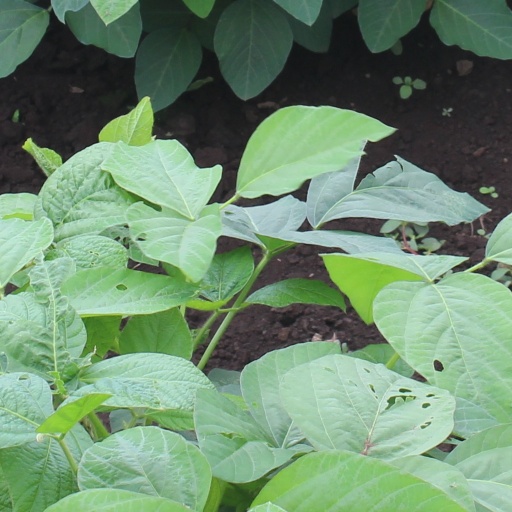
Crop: soybean